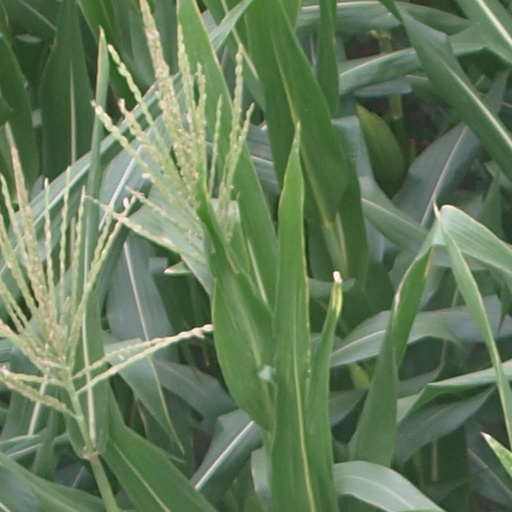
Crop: maize; corn